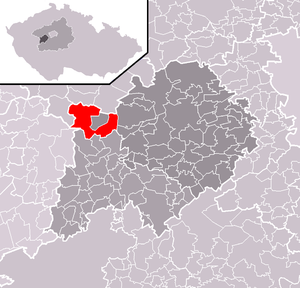
Broumy est une commune du district de Beroun, dans la région de Bohême-Centrale, en République tchèque. Sa population s'élevait à 974 habitants en 2020.